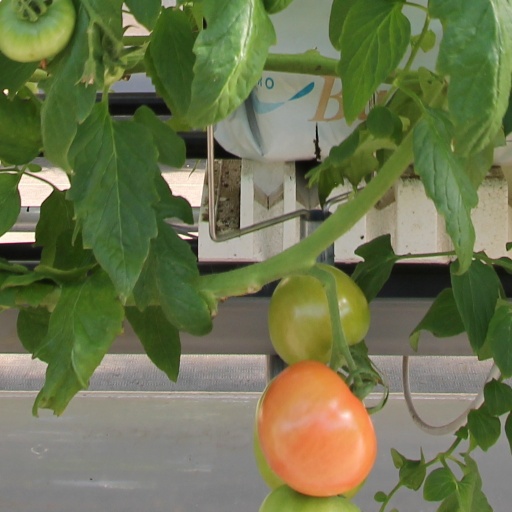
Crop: tomato